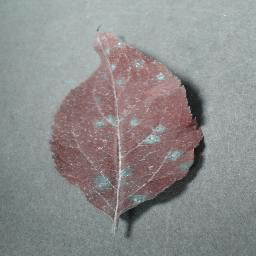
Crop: apple
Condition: cedar_rust